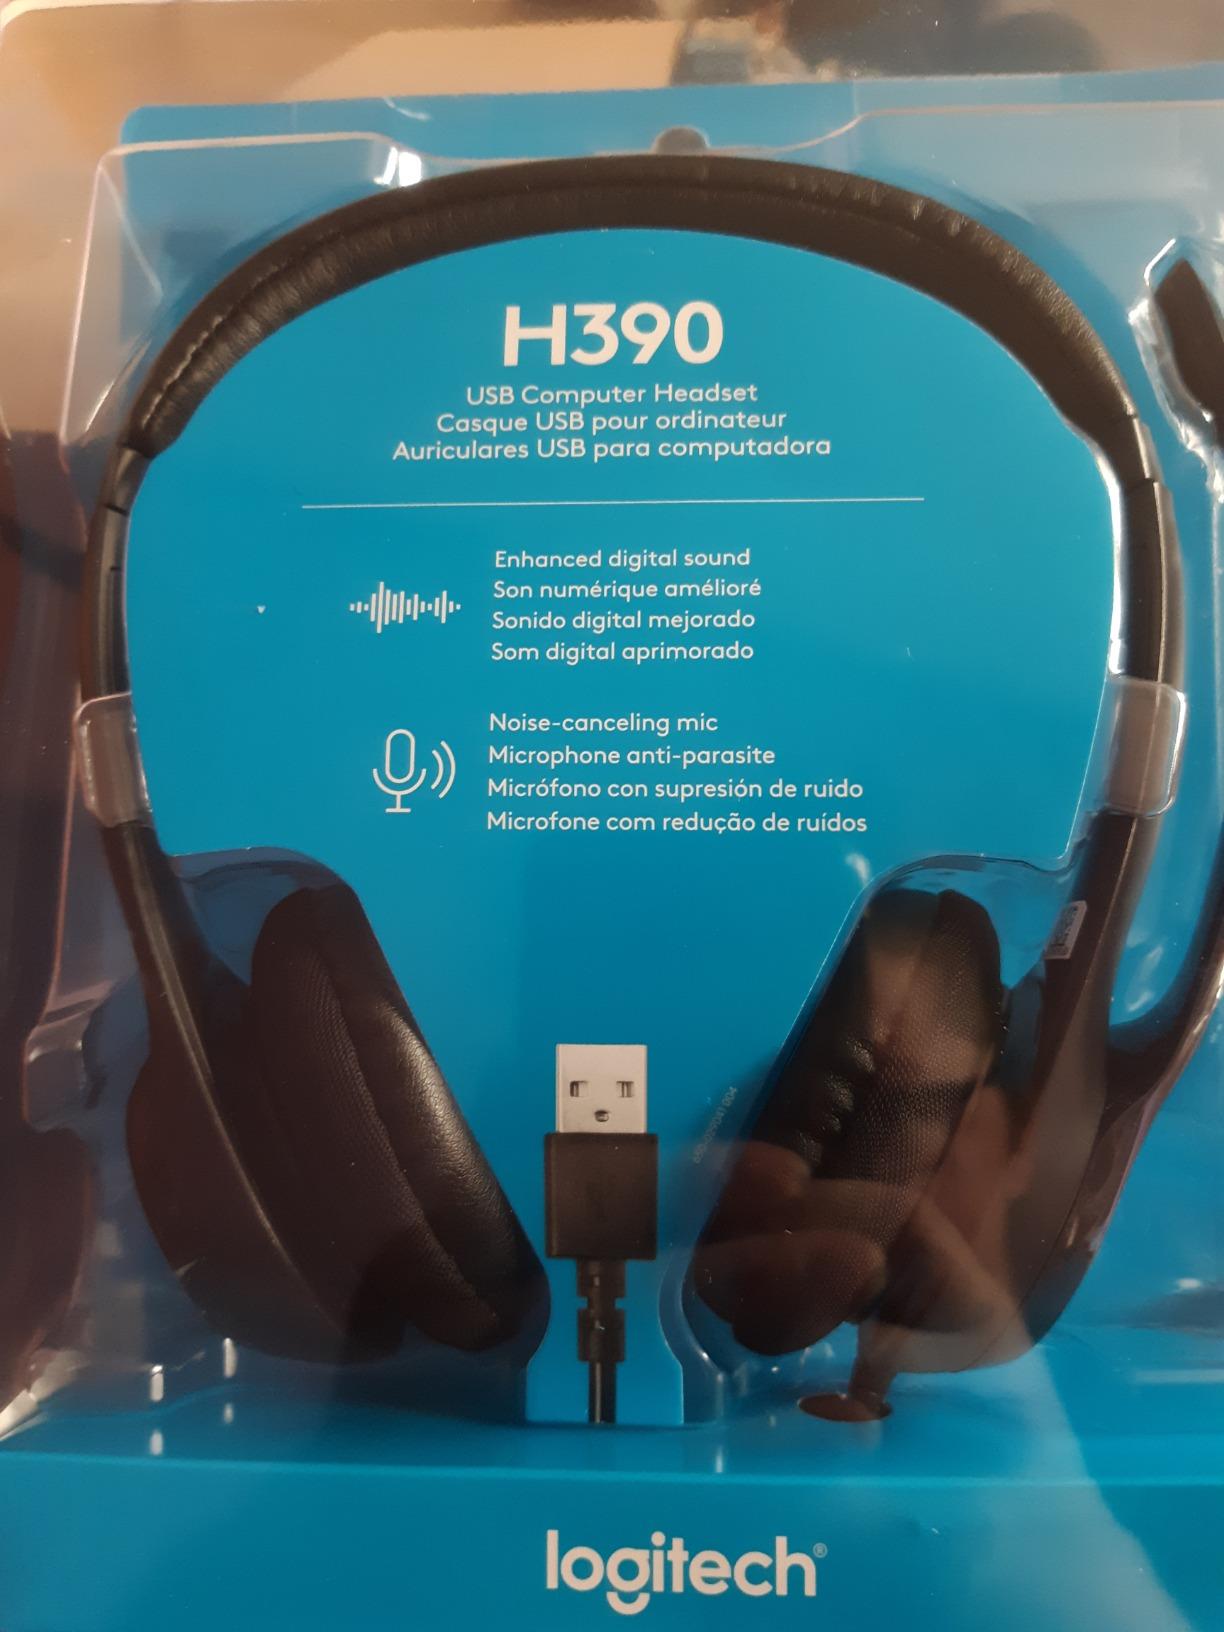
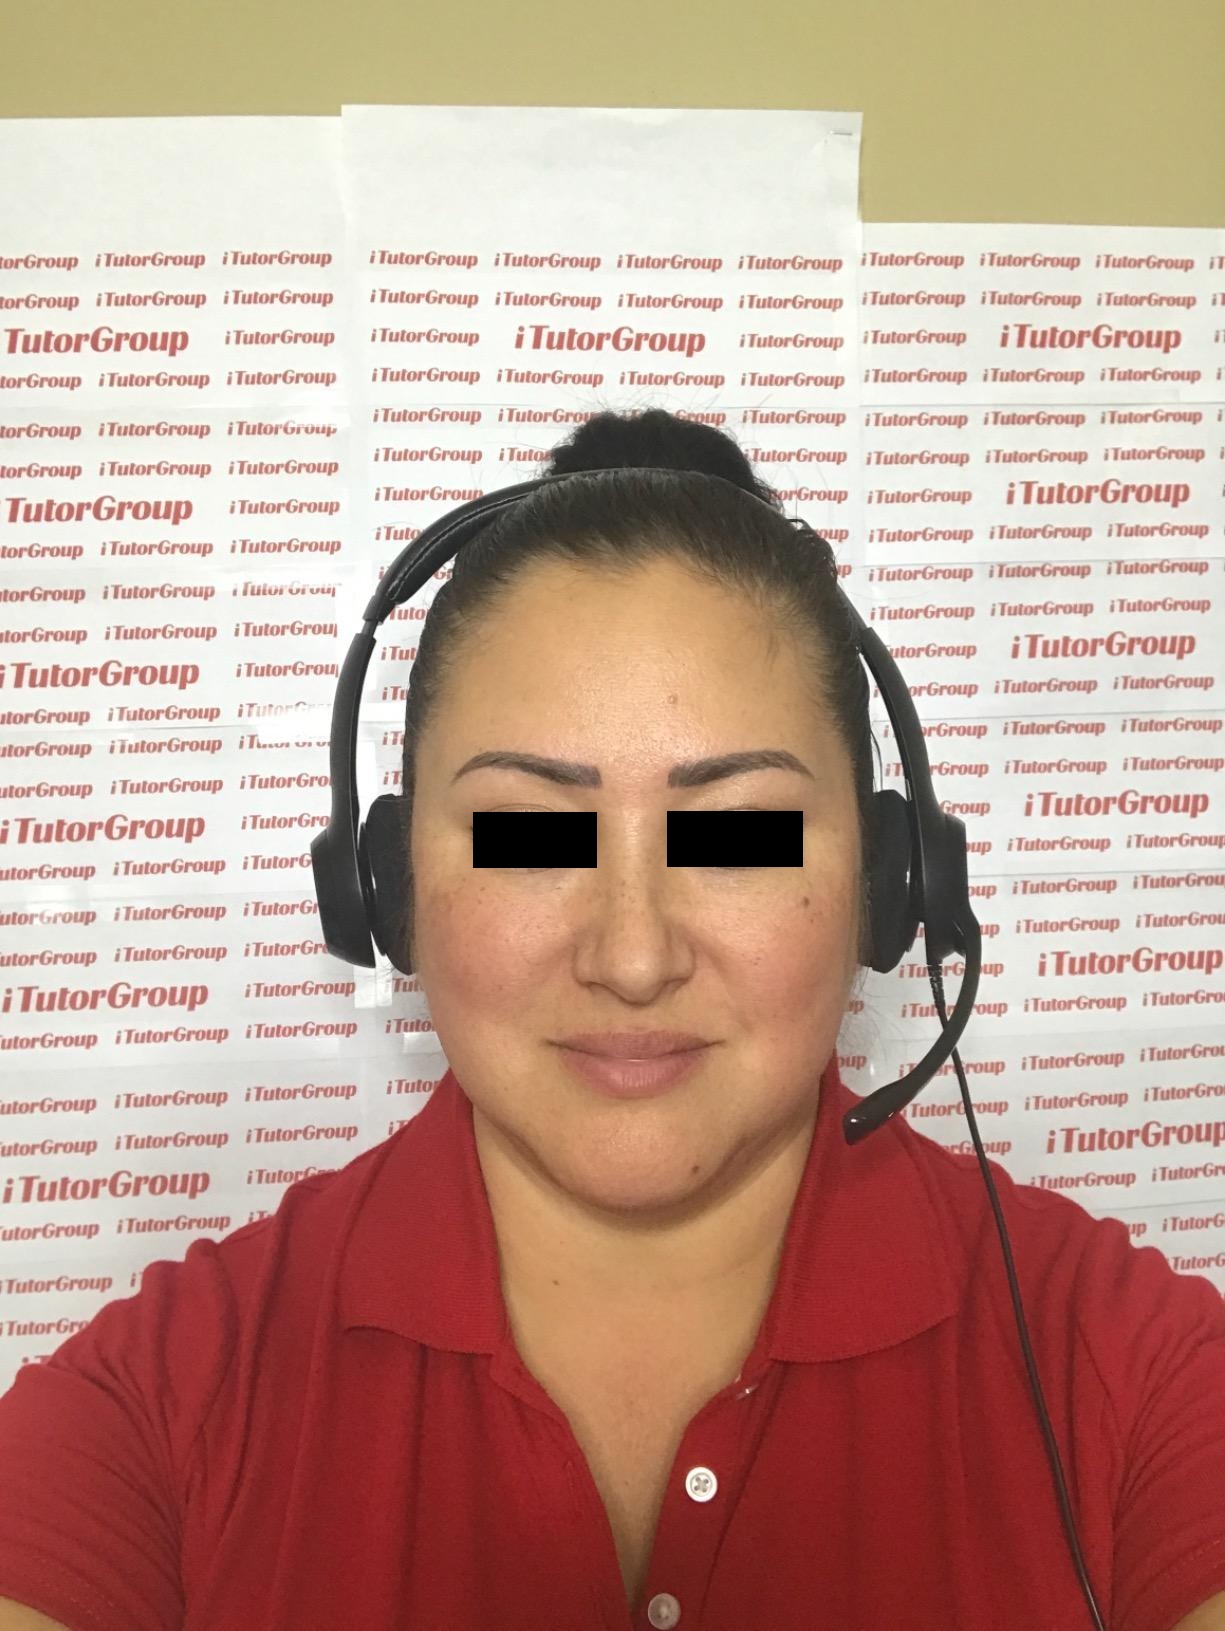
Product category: headphones
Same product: yes